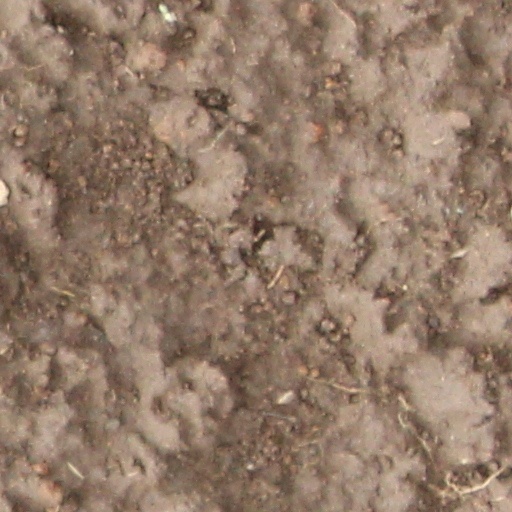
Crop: wheat